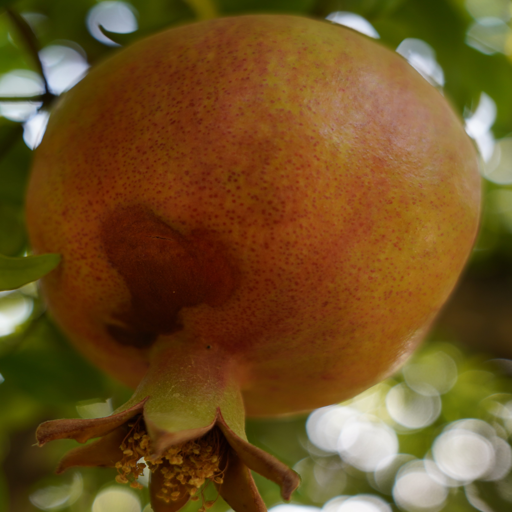
Label: Colletotrichum spp